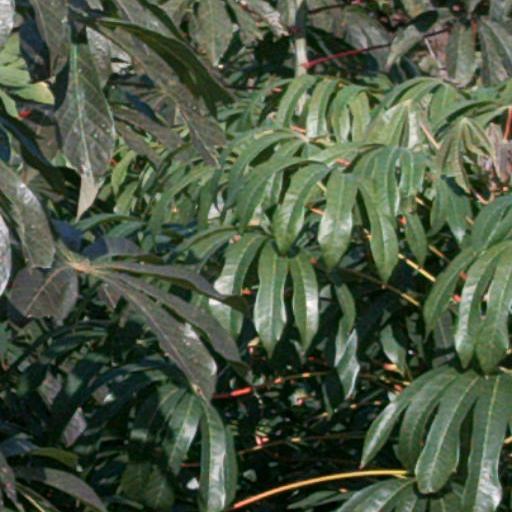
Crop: cassava